Yunnan hare

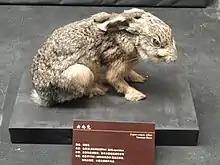
Taxidermied specimen

Since 1996, the Yunnan hare is rated as a species of least concern on the IUCN Red List of Endangered Species. This is because it is a widespread species, and it has been reported by residents to be commonly found. Although the current state of its population trend is unclear, the Yunnan hare population is likely to be secure as it occurs in remote areas in southwestern China. However, agricultural activities on mountainous regions may pose a threat to the species by isolating its mountain populations. The Red List of China's Vertebrates has listed the Yunnan hare as near threatened, nearly meeting the criteria to be listed as vulnerable. It occurs in protected areas and also in the Changshanerhai, Daweishan, Gaoligongshan, Jinpingfenshuiling, Nujiang, Shilin, and Tongbiguan Nature Reserves.